Burnt Offering (novel)

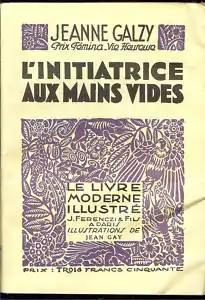
1934 French edition

Burnt Offering (French: "L'initiatrice aux mains vides") is a French novel by Jeanne Galzy. Published in French in 1929, it won the 1930 Prix Brentano and was subsequently published in English, as the only one in this language out of the author's many novels.